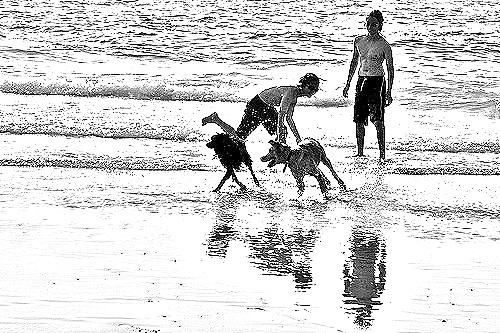
Portrait style: Sketch Portrait